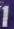
Number: 1